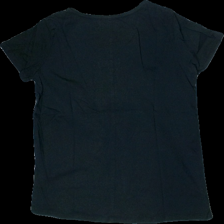
View: back
Type: T-shirt
Category: Ladies
Brand: Not in the list
Brand text on label: Basic You
Colors: Black
Material: 100% cotton
Cut: Regular, V-collar
Size: L
Season: All
Price range: <50
Recommended usage: Export